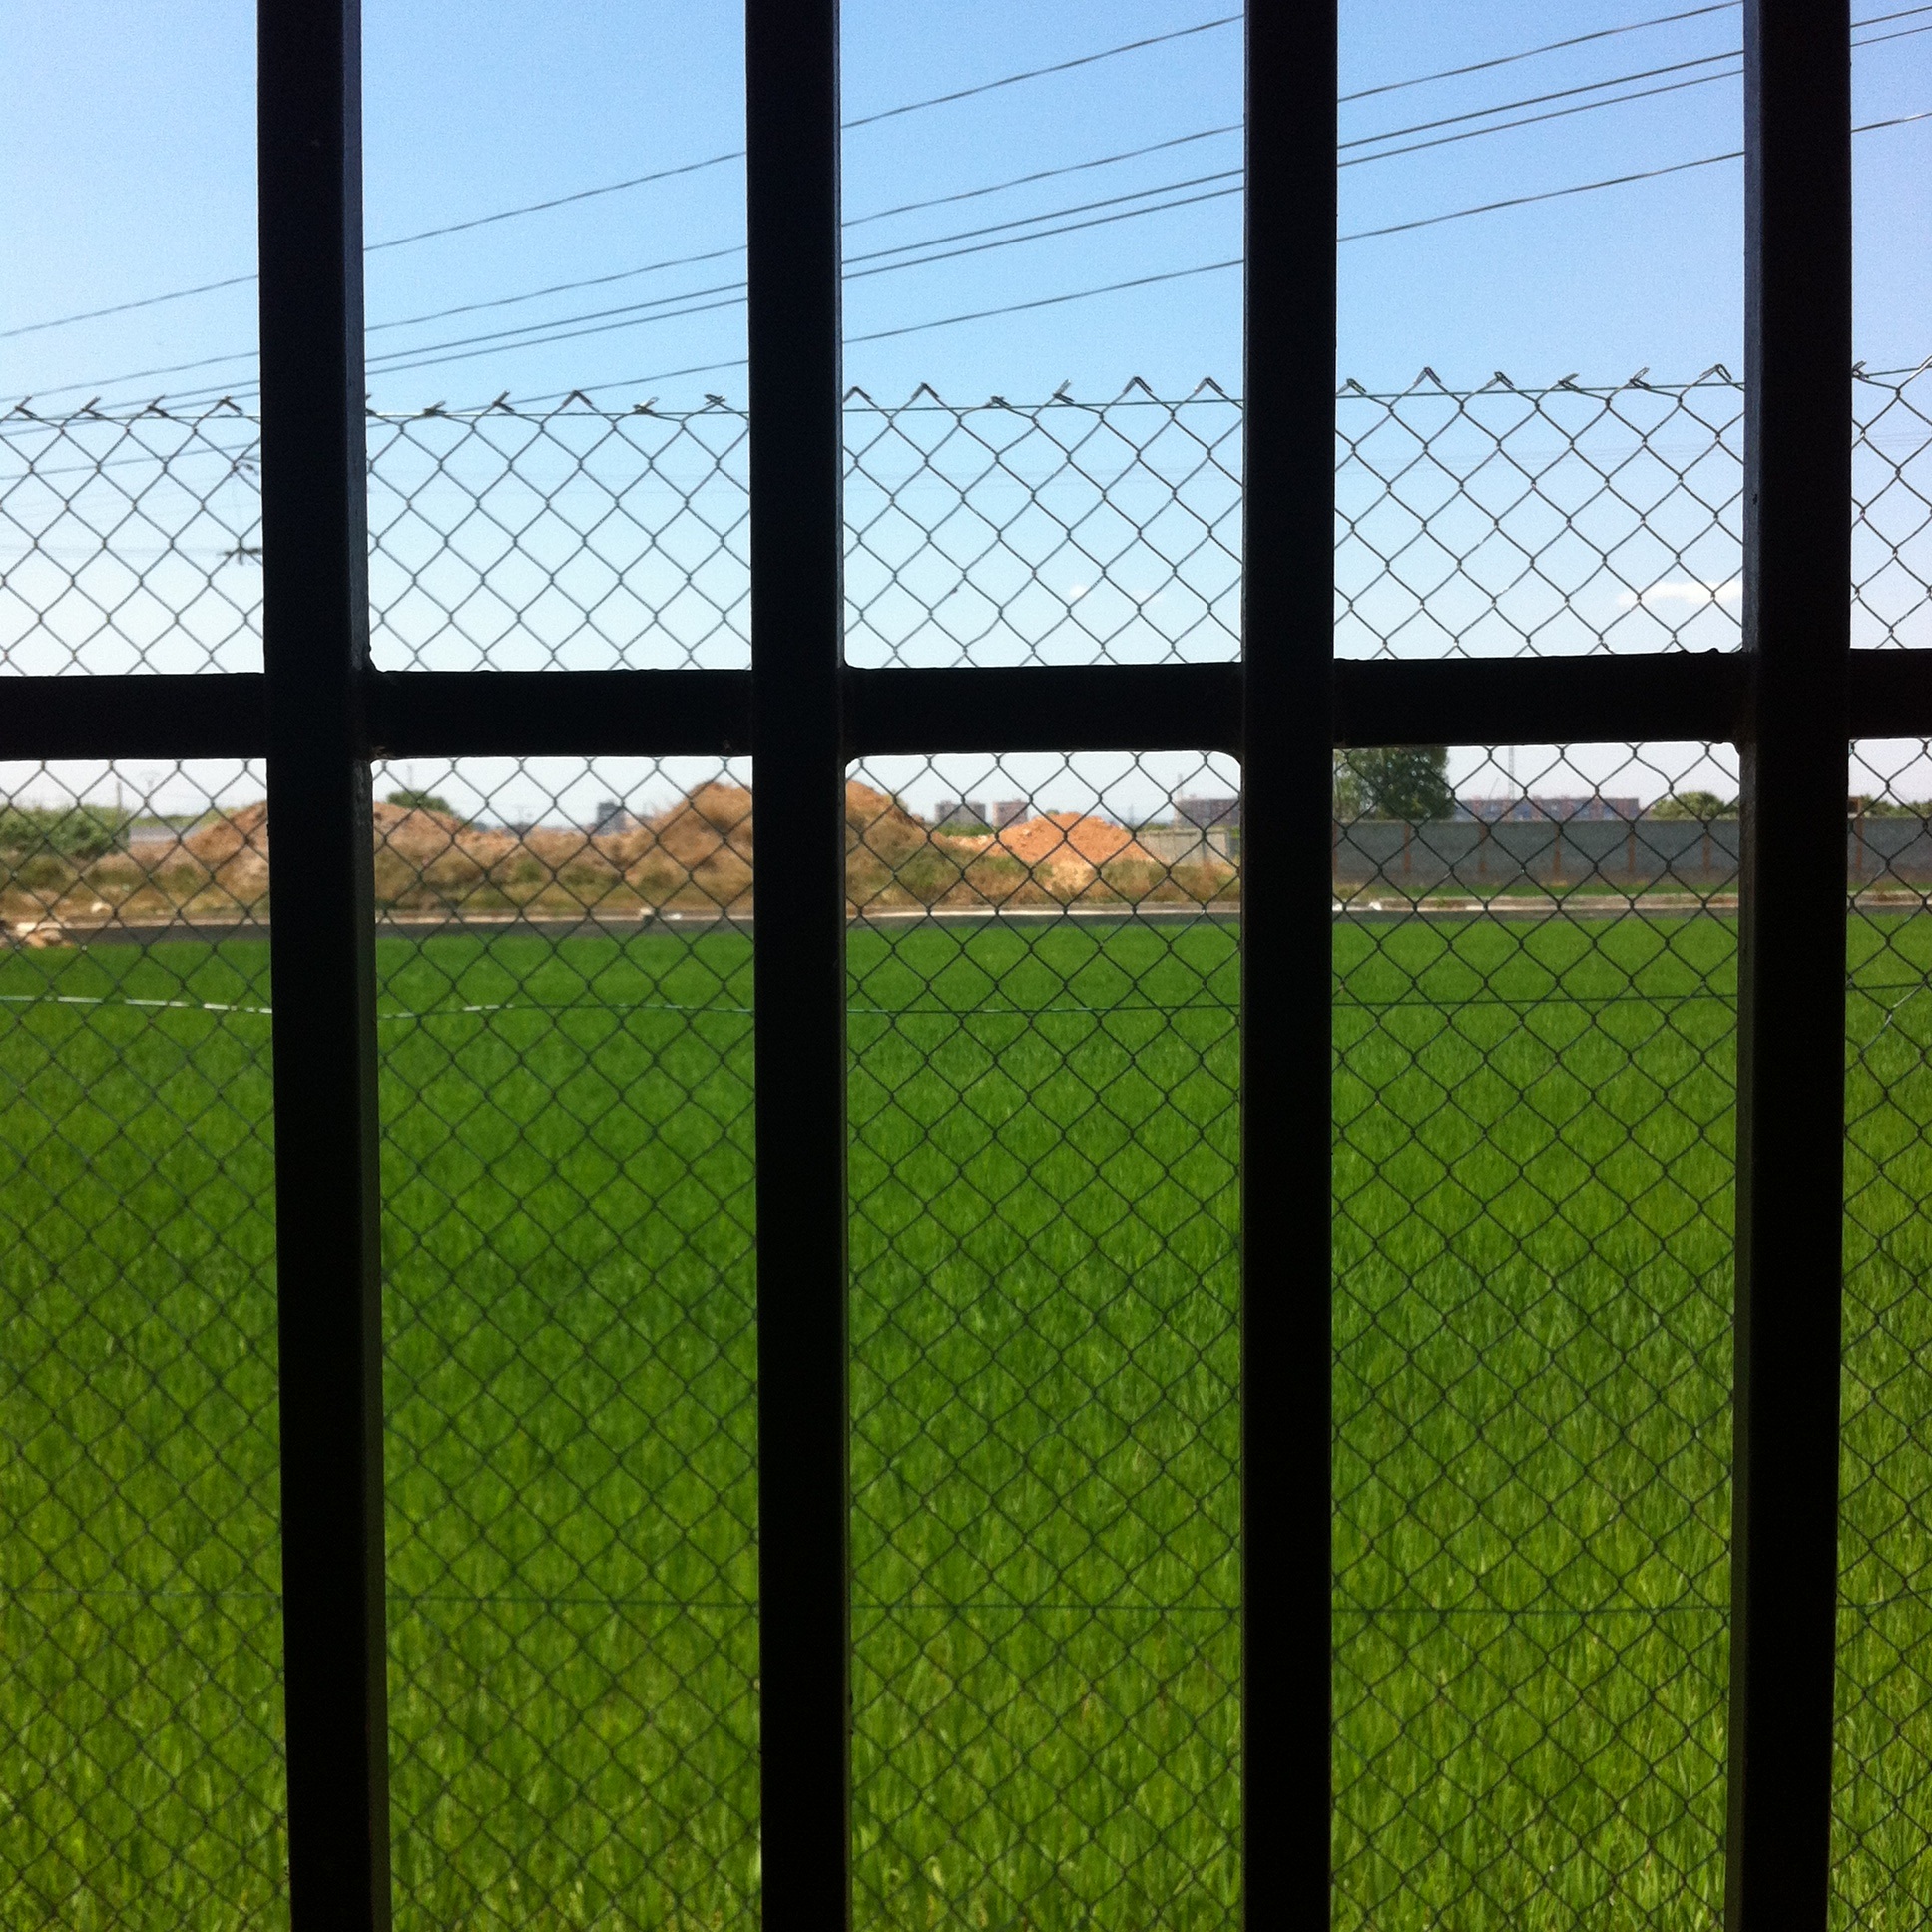
landscape, nature, grass, fence, structure, window, line, green, net, outdoor structure, chain link fencing, home fencing